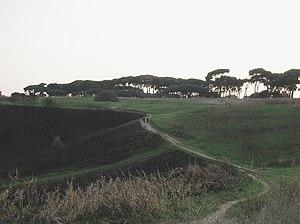
Le parc régional urbain du Pineto est une zone naturelle protégée de la région du Latium, située dans la ville de Rome, et institué en 1987.